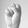
ASL letter: S